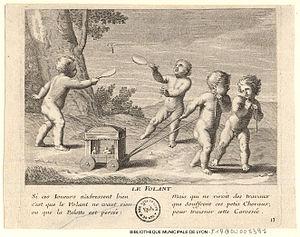
Jeux d'enfants